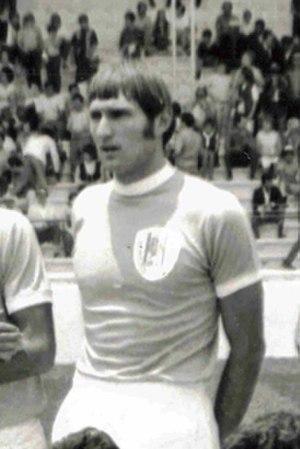
Yochanan Vollach, né le 14 mai 1945 à Kiryat Bialik, est un footballeur israélien. Yochanan participe à la phase finale de la Coupe du monde 1970. Il est le président du Maccabi Haïfa.